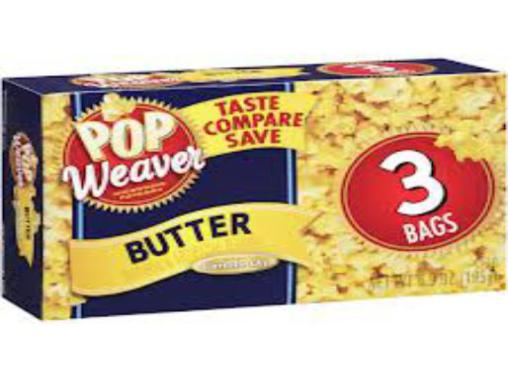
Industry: Food